Agrigento

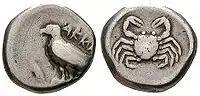
Didrachm of Acragas, 490–483 BC

Theron, a member of the Emmenid family, made himself tyrant of Acragas around 488 BC. He formed an alliance with Gelon, tyrant of Gela and Syracuse. Around 483 BC, Theron invaded and conquered Himera, Acragas' neighbour to the north. The tyrant of Himera, Terillus joined his son-in-law, Anaxilas of Rhegium, and the Selinuntines in calling on the Carthaginians to come and restore Terillus to power. The Carthaginians did invade in 480 BC, the first of the Greco-Punic Wars, but they were defeated by the combined forces of Theron and Gelon at the Battle of Himera. As a result, Acragas was affirmed in its control of the central portion of Sicily, an area of around 3,500 km. A number of enormous construction projects were carried out in the Valle dei Templi at this time, including the Temple of Olympian Zeus, which was one of the largest Greek temples ever built, and the construction of a massive Kolymbethra reservoir. According to Diodorus Siculus, they were built in commemoration of the Battle of Himera, using the prisoners captured in the war as slave labour. Archaeological evidence indicates that the boom in monumental construction actually began before the battle, but continued in the period after it. A major reconstruction of the city walls on a monumental scale also took place in this period. Theron sent teams to compete in the Olympic games and other Panhellenic competitions in mainland Greece. Several poems by Pindar and Simonides commemorated victories by Theron and other Acragantines, which provide insights into Acragantine identity and ideology at this time. Greek literary sources generally praise Theron as a good tyrant, but accuse his son Thrasydaeus, who succeeded him in 472 BC, of violence and oppression. Shortly after Theron's death, Hiero I of Syracuse (brother and successor of Gelon) invaded Acragas and overthrew Thrasydaeus. The literary sources say that Acragas then became a democracy, but in practice it seems to have been dominated by the civic aristocracy.